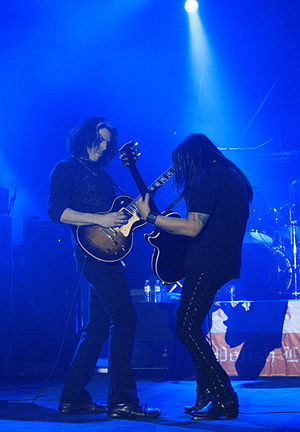
Testament
Testament er et amerikansk thrash metal-band, som blev dannet i 1983 i Californien, USA under navnet Legacy. Bandet havde stor indflydelse på thrash metal genren, og var nok det mest populære band som ikke brød ind i mainstream og nød den samme succes som "The Big Four" gjorde.